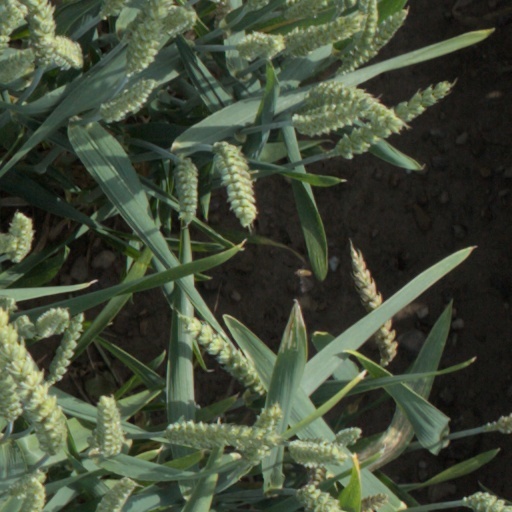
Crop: wheat